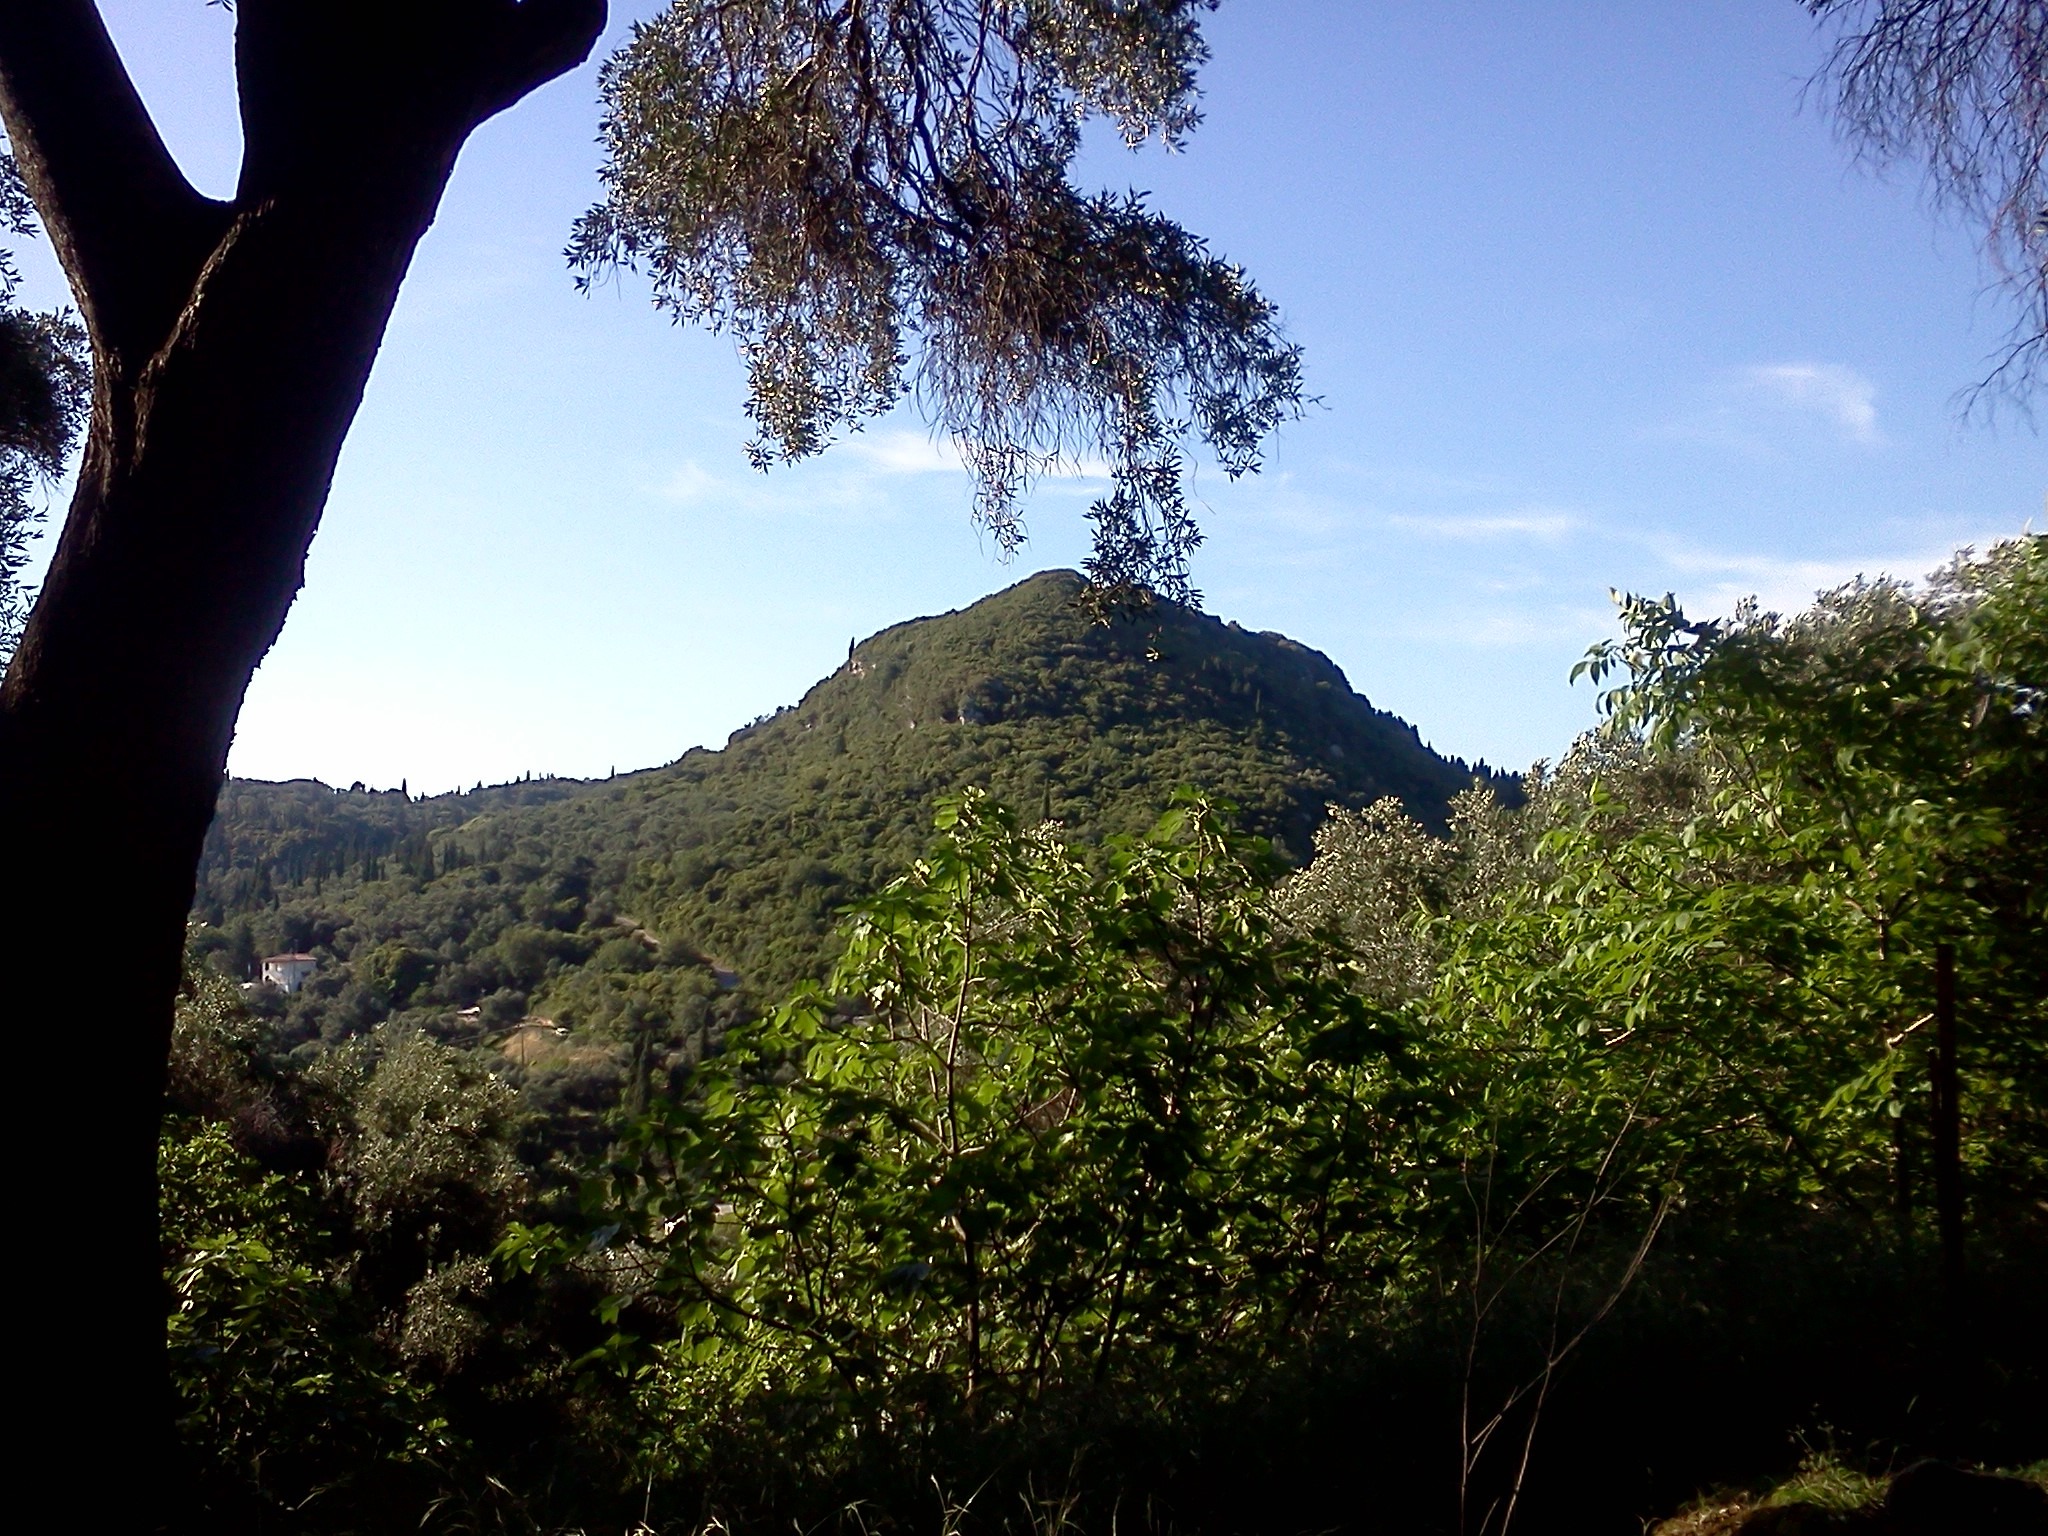
landscape, tree, nature, forest, outdoor, wilderness, mountain, plant, hill, flower, adventure, land, mountain range, wild, environment, jungle, scenic, natural, scenery, island, ridge, greece, corfu, natural environment, woody plant, mountainous landforms, rock island